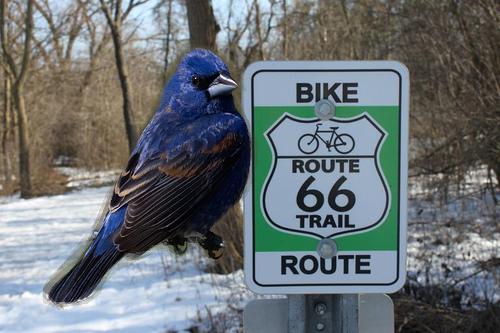
Bird species: Blue_Grosbeak
Bird type: landbird
Background: land